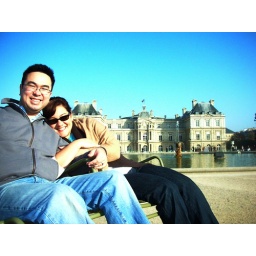
The Palais du Luxembourg houses the French Senate. There were people sailing boats on the pond in back of us.